Riggs Field

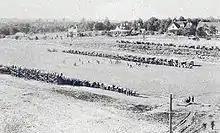
The stadium in 1915

On October 2, 1915, The Gala Day was declared for the dedication of the new athletic grounds. Riggs Field was dedicated prior to the football game with Davidson College. A parade to the field formed in front of the main building at 3 p.m. led, in this order, by the Cadet Band, speakers, Athletic Council, Alumni, faculty, and the Corps of Cadets. "Upon entering Riggs Field, the body took a 'C' formation and poured forth a thrilling volume of patriotic Tiger yells and songs." Presentation of the field to the Corps of Cadets by Dr. Walter Merritt Riggs followed. Prof. J. W. Gantt, President of the Athletic Association, introduced Dr. Riggs as "the man who has done more for the athletics at Clemson and probably more for Southern athletics than any other man." "In the field to the corps of cadets, Dr. Riggs said in part; 'This magnificent field is a token of recognition by the Trustees of Clemson College of the importance of military and athletic training for the cadets. It is to be a place for the teaching of the principles of team work and fair play. On the crest of the hill stands the main Building which represents the intellectual side of life. In the immediate fore-ground we see the Textile Building. Here the brain and hand are trained to work together. Just to our left is the magnificent new Y. M. C. A. Building, standing for the development of spirit, mind, and body. In the immediate vicinity back of us are the churches, which are agents in the influencing of our spiritual natures. This large and beautiful athletic field is to stand for the development of the physical man, and, whether in real work or in play it is hoped that this field will be used as an agency in the developing of high and honorable men.'" Prof. Gantt introduces Mr. H. C. Tillman, Class of 1903 and President of the Clemson Alumni Association, who then christens the new playing field. Stated Tillman, "Students who have been and are to be, no matter how much we love other things, we love our athletic field best. Therefore, this field should be named for him who has done most for our athletics. Dr. Riggs is not only the father of athletics at Clemson but has coached our teams. It is not alone for gratitude, but for a sense of love and esteem that we name this field. May it bring victory to the Tigers' lair, and may it be represented by the honor and spirit Dr. Riggs has always shown. In the name of all students and lovers of Clemson, I christen this Field Riggs Field." A few minutes later, Dr. Riggs makes the initial kick-off in the first football game to be played on the new field. Clemson and Davidson play to a 6-6 tie. Informal dance given by the Thalian Club in the gymnasium, in honor of the Davidson football team, 9 p.m.-11:45 p.m.